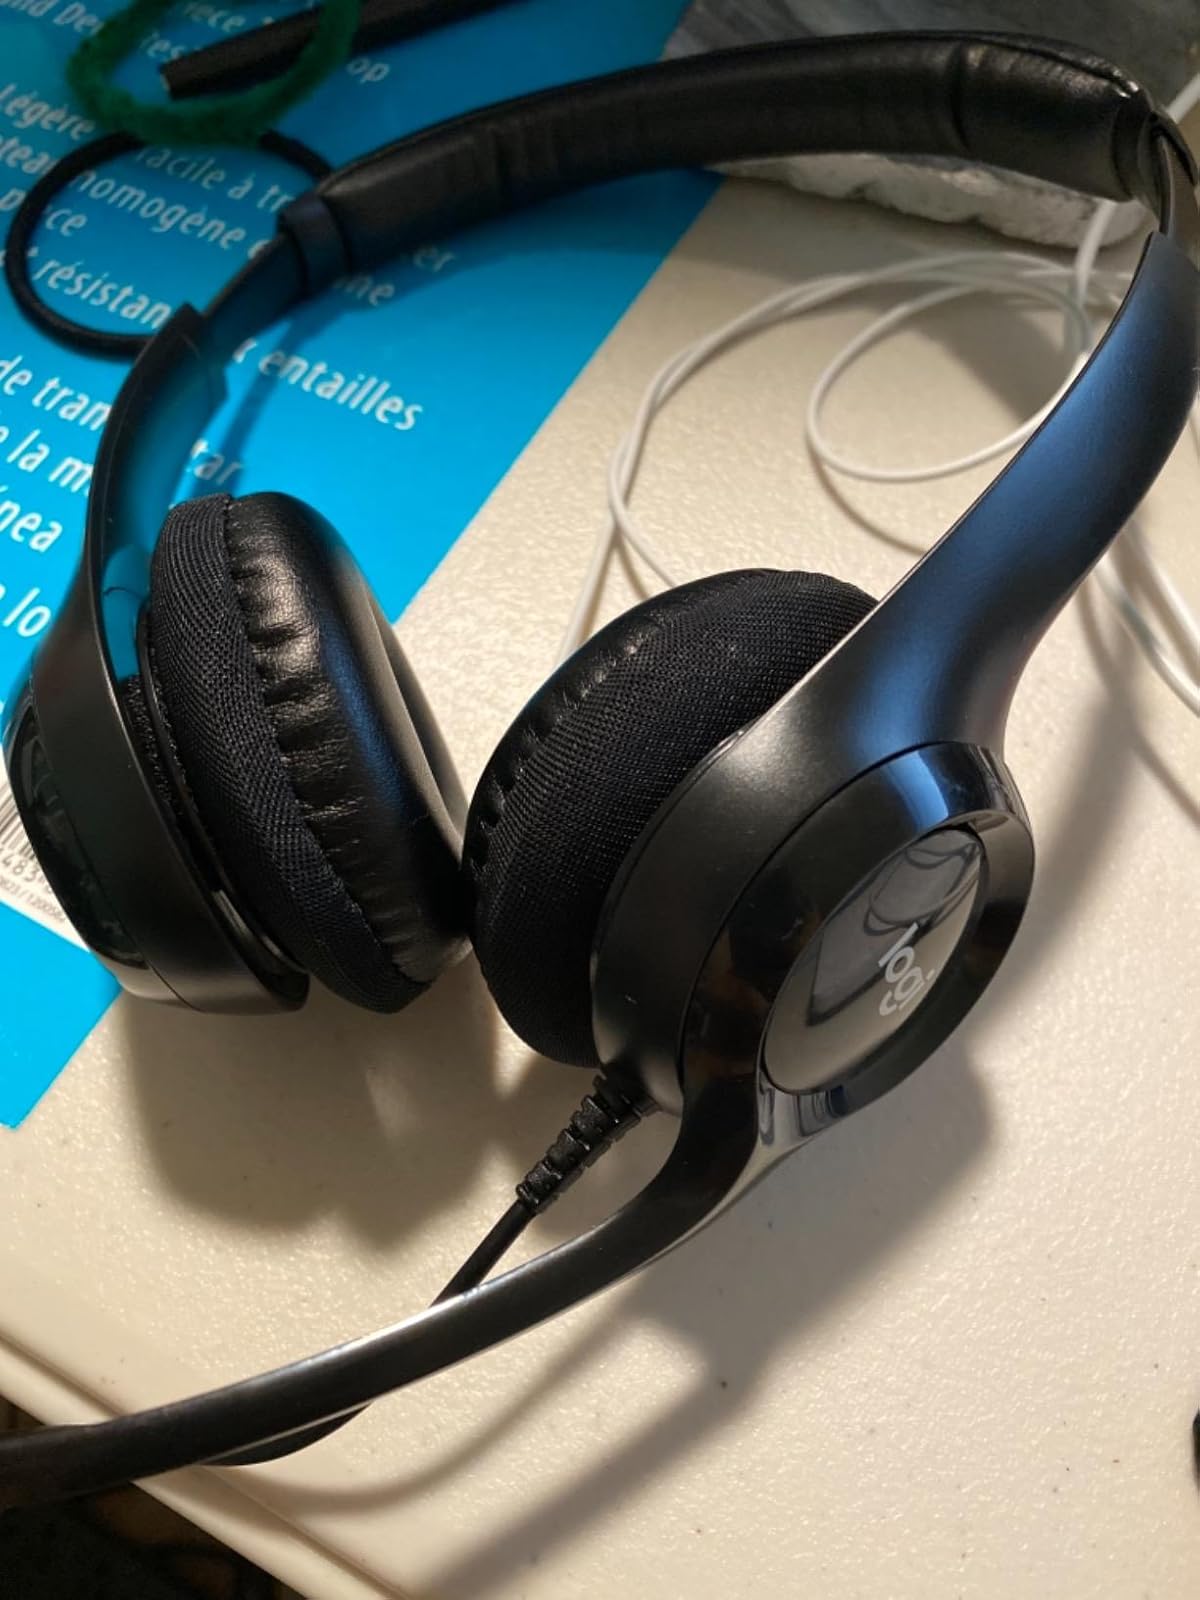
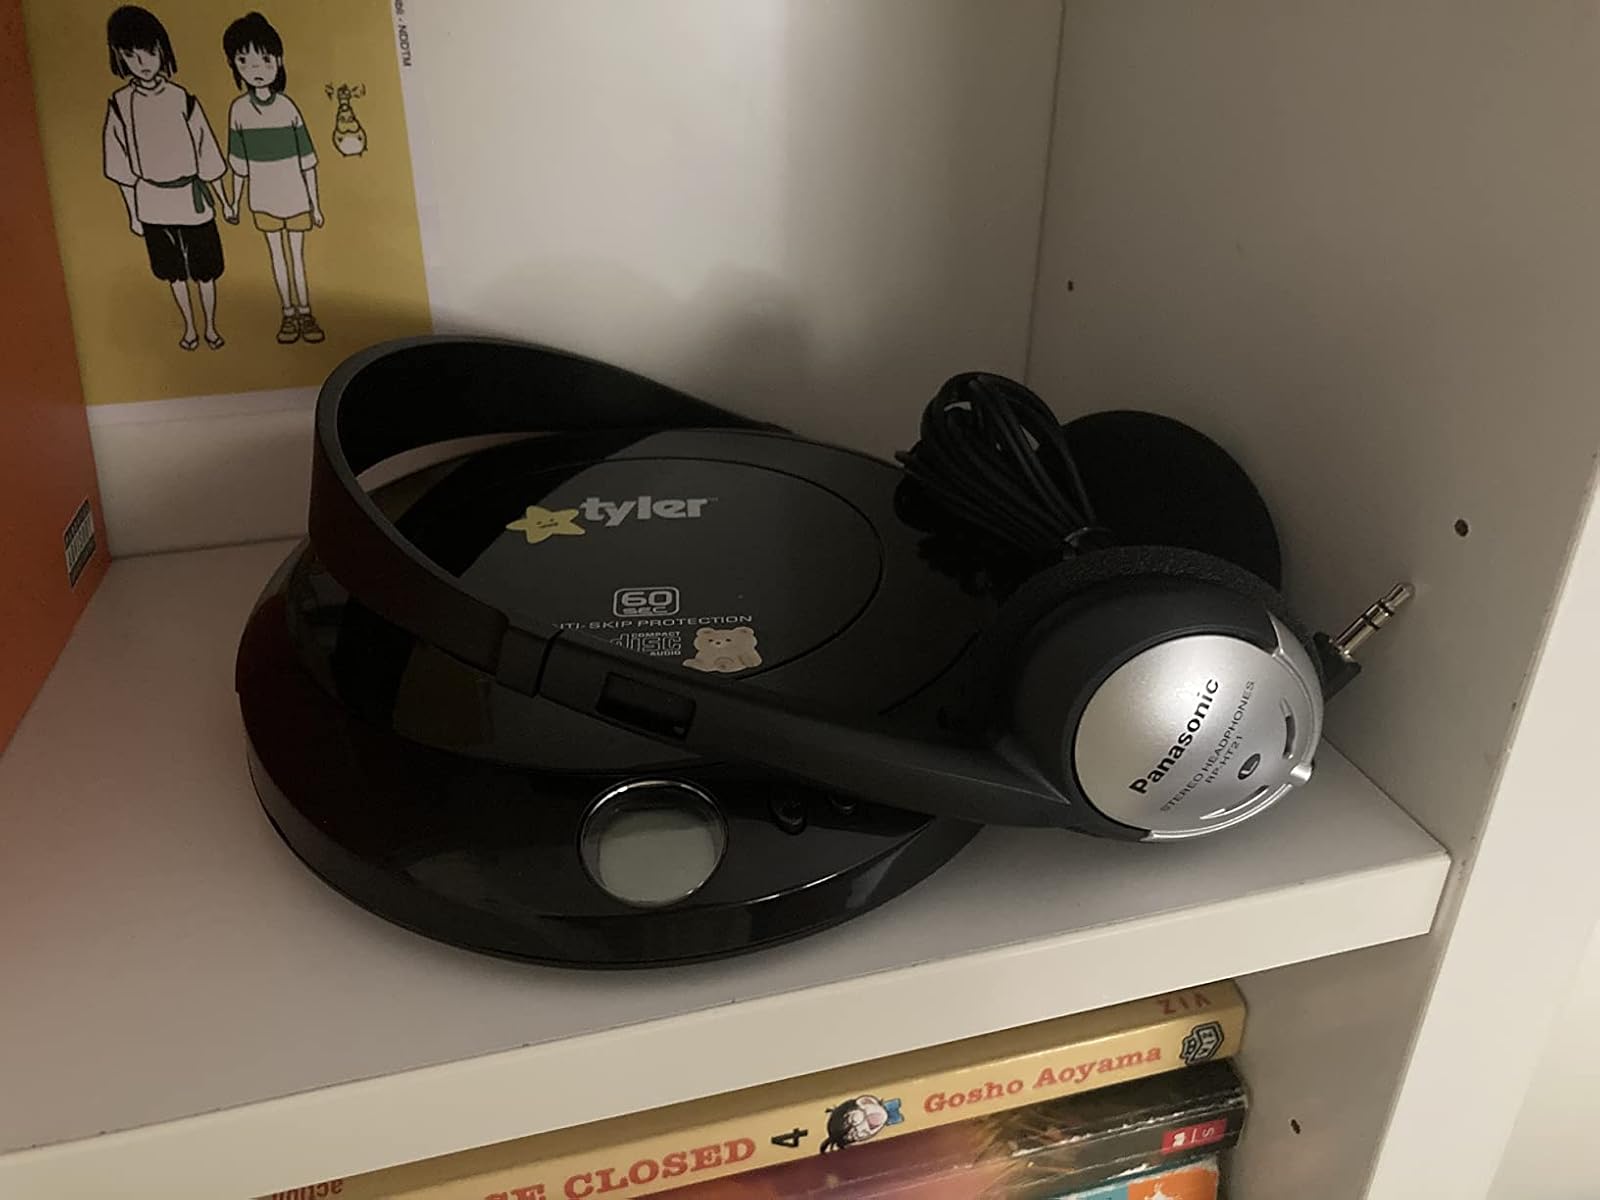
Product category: headphones
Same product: no